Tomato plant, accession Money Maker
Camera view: horizontal (90 deg, fisheye); turntable rotation: 90 degrees
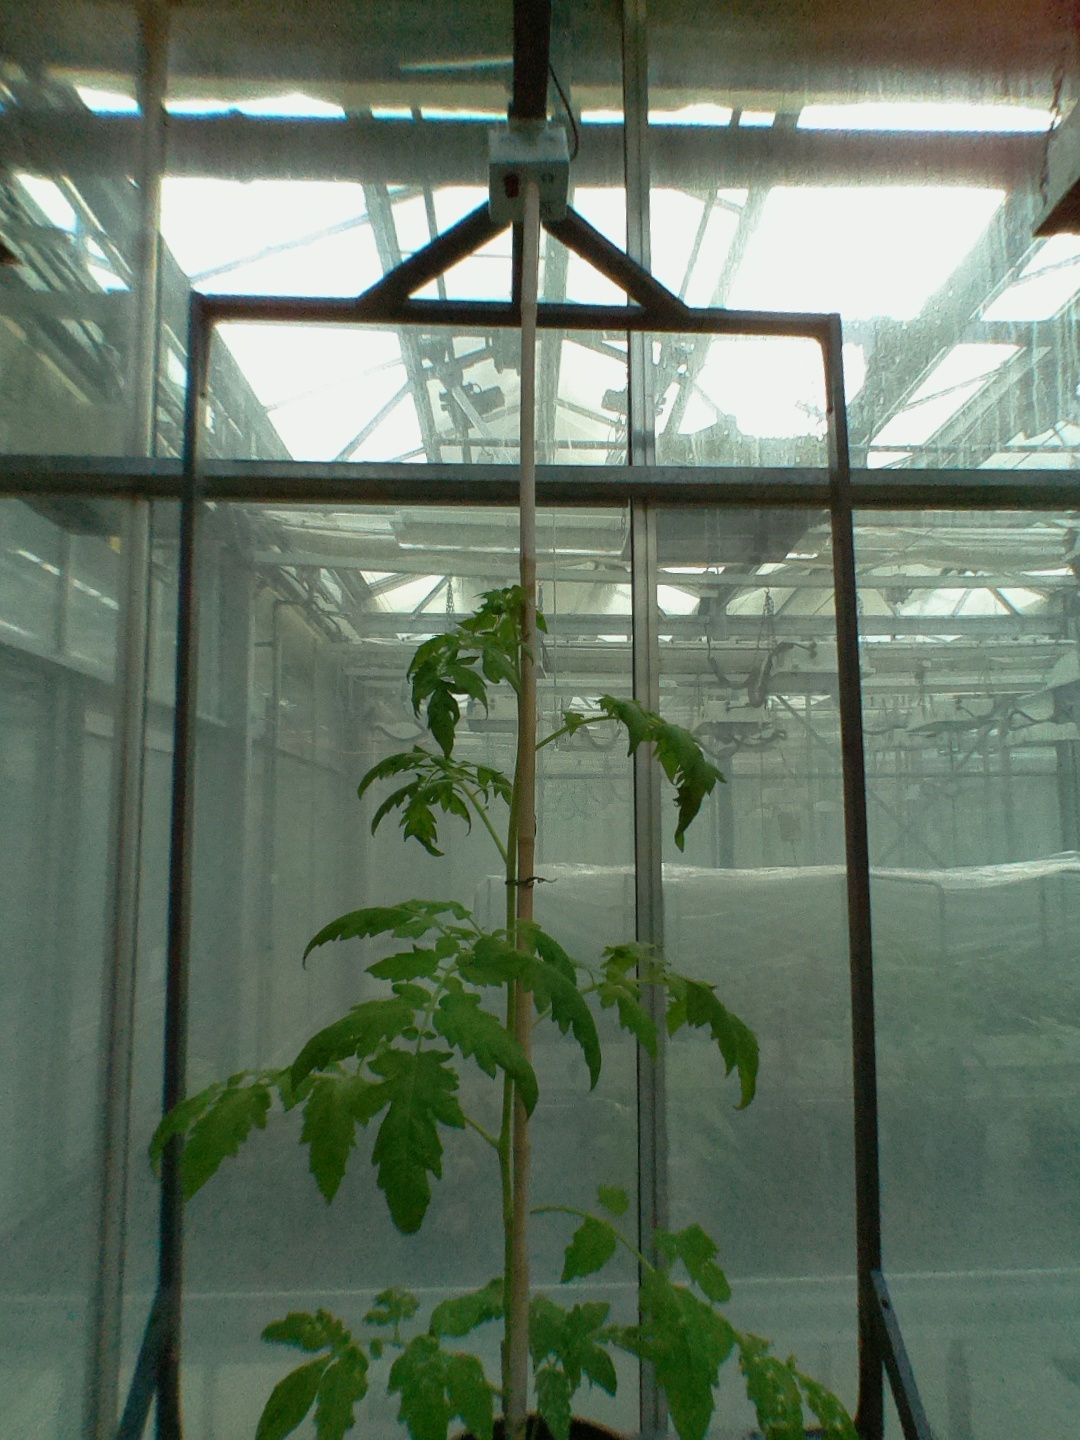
BBCH growth stage 15: 10 of true leaves visible